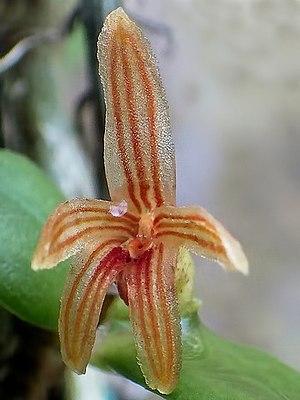
Fleur petite, brunâtre, nervation foncée.
Stolzia est un genre de plantes de la famille des Orchidées.